CASBEE

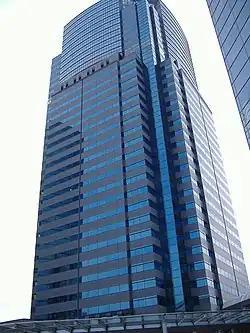
The Shinagawa East One Tower is an office, retail, and hotel space located in Tokyo, Japan. The tower received rank S under the CASBEE-Real Estate assessment tool.

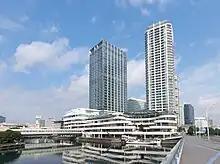
The Yokohama Dia Building includes office space, retail space, and a food court. The building has a 1,500 square meter solar panel, one of the largest in Japan. It received rank S under the CASBEE-Yokohama assessment tool.

CASBEE (Comprehensive Assessment System for Built Environment Efficiency) is the green building certification program used in Japan. It was created by a research committee called the Japan Sustainable Building Consortium (JSBC). The first assessment tool, CASBEE for offices, was launched in 2002. CASBEE now consists of multiple assessment tools tailored to different project scales. The tools are collectively called the CASBEE family. The development of CASBEE's assessment tools was a joint effort between JSBC sub-committees, industry, academia, and government leaders, and the Japanese Ministry of Land, Infrastructure, Transport and Tourism. The JSBC provides overall management of CASBEE, and the administrative office is located within the Institute for Building Environment and Energy Conservation (IBEC).